SU Aurigae

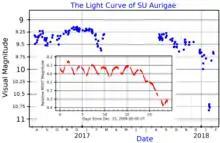
Light curves for SU Aurigae. The main plot shows the long term variability, and the inset plot shows the short term variability measured by the "MOST" spacecraft. Adapted from Grankin "et al." (2018) and Cody "et al." (2013)

SU Aurigae is known to have a circumstellar protoplanetary disk surrounding it, which is typical of many T Tauri stars. SU Aurigae's disk has a high inclination of 62° and is nearly perpendicular to the plane of sky, so orbiting protoplanets or comets may be the cause of why there are drops in the amount of light detected. SU Aurigae's proper motion and distance is similar to AB Aurigae, a better known pre-main-sequence star, meaning that the two may form a very wide binary system; if not, they are still in the same star association.